Pets of Vladimir Putin

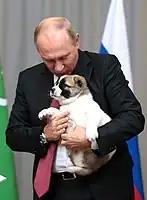
Putin with Verni as a puppy in 2017

Verny was a 65th birthday gift from Gurbanguly Berdimuhamedow, president of Turkmenistan, during a meeting in Sochi in October 2017. The puppy is an Alabai, a top Turkmen-bred variety of the Central Asia